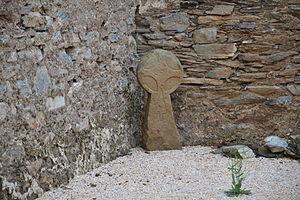
Croix située dans la chapelle Saint-Julien-et-Sainte-Basilisse de Villanière
La chapelle Saint-Julien-et-Sainte-Basilisse est un édifice religieux situé en France sur la commune de Villanière, dans le département de l'Aude en région Languedoc-Roussillon